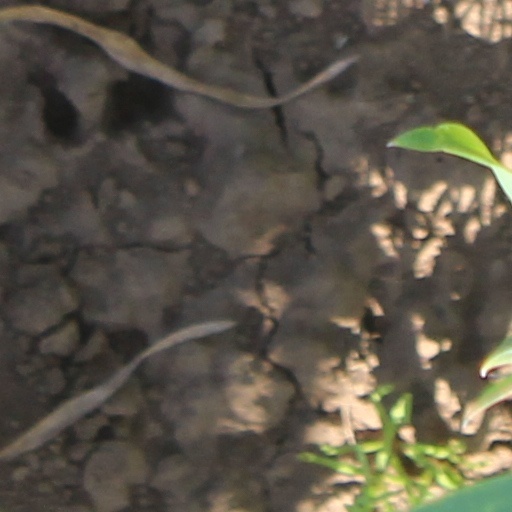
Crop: wheat